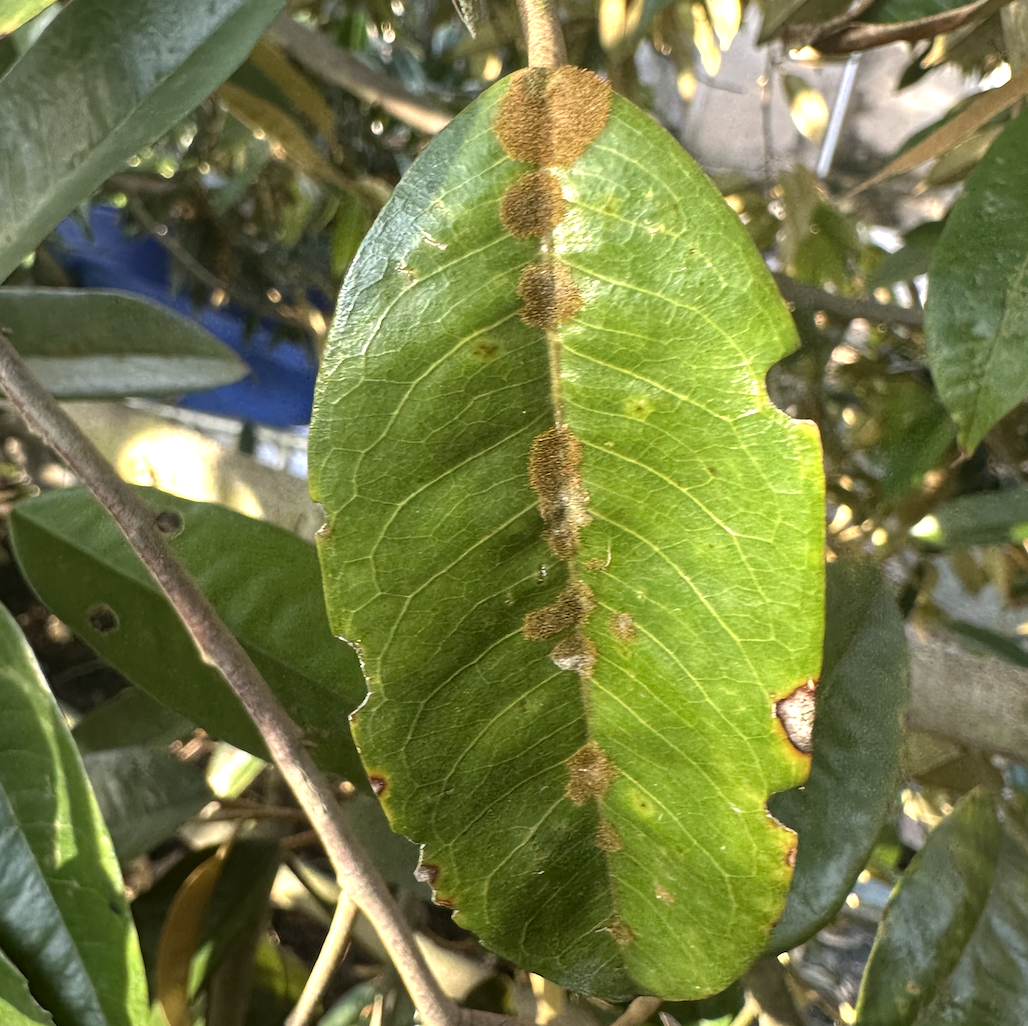
Label: stem_blight